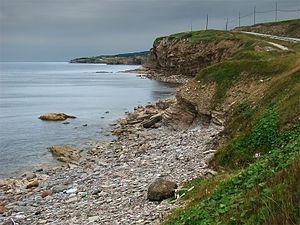
Péninsule Port au Port, Ouest de Terre-Neuve, Canada. Aux abords de la route 460.